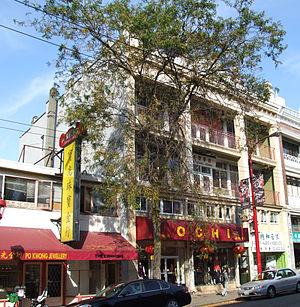
Cet article recense les lieux patrimoniaux de la ville de Vancouver inscrit au répertoire des lieux patrimoniaux du Canada, qu'ils soient de niveau provincial, fédéral ou municipal.